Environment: real
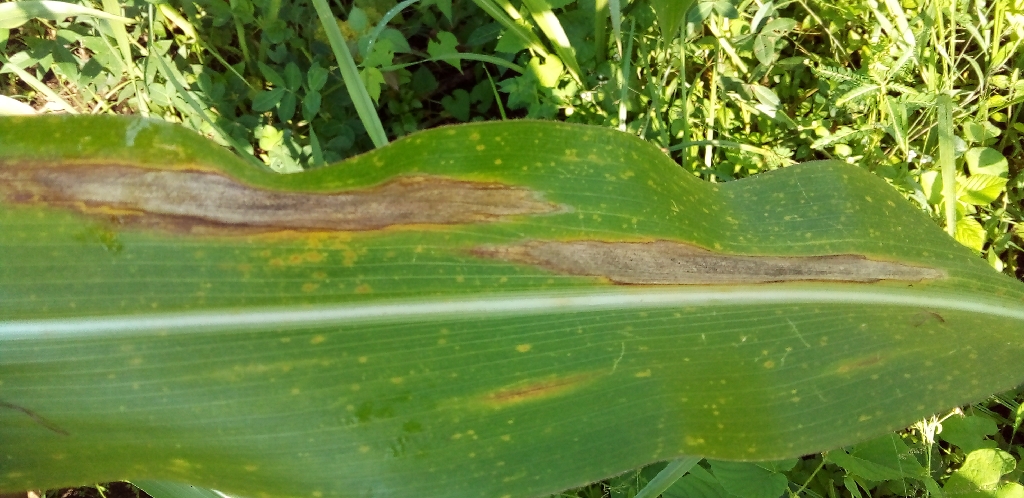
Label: northern_corn_leaf_blight